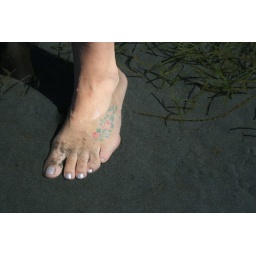
we spent a few hours walking in the water on the beach